Harishchandragad

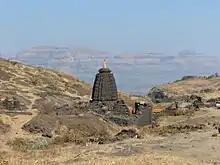
Temple of Harishchandreshwar

This temple is marvelous example of the fine art of carving sculptures out of stones that prevailed in ancient India. It is about 16 m high from its base. Around this temple there a few caves & ancient water tanks. The river Mangal Ganga is said to originate from one of the tanks located close to the temple. The top of the temple resembles construction with the north-Indian temples. A similar temple is situated in Buddha-Gaya. Here we can see many tombs, in which a typical construction is seen. These are built by well-finished arranging stones one on top of the other. There are three main caves near the temple. The cisterns near the temple provide drinking water. A short distance away, another temple called Kashitirtha is located. The fascinating thing about this temple is that it has been carved out from a single huge rock. There are entrances from all four sides. On the main entrance there are sculptures of faces. These are faces of guards of the temple. On the left side of the entrance is a Devnagri inscription, which is about saint Changdev.